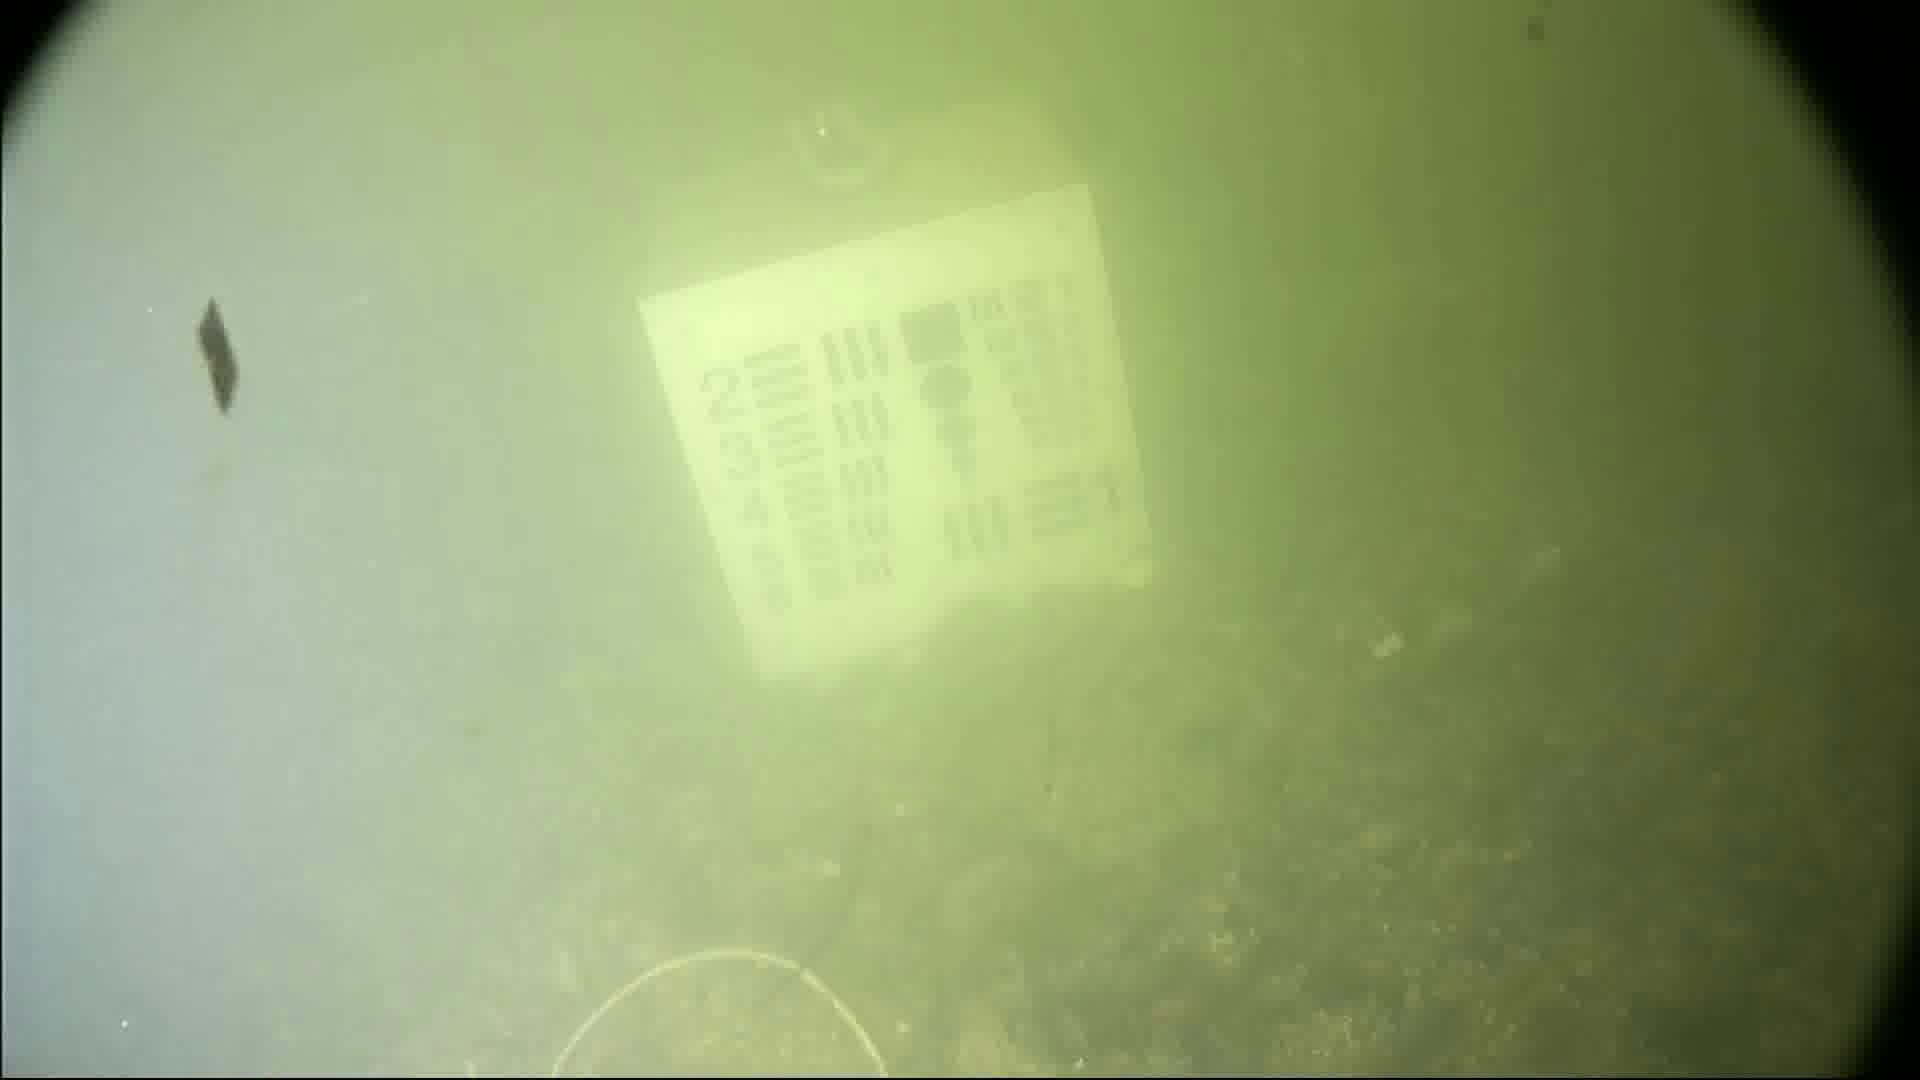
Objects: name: crab